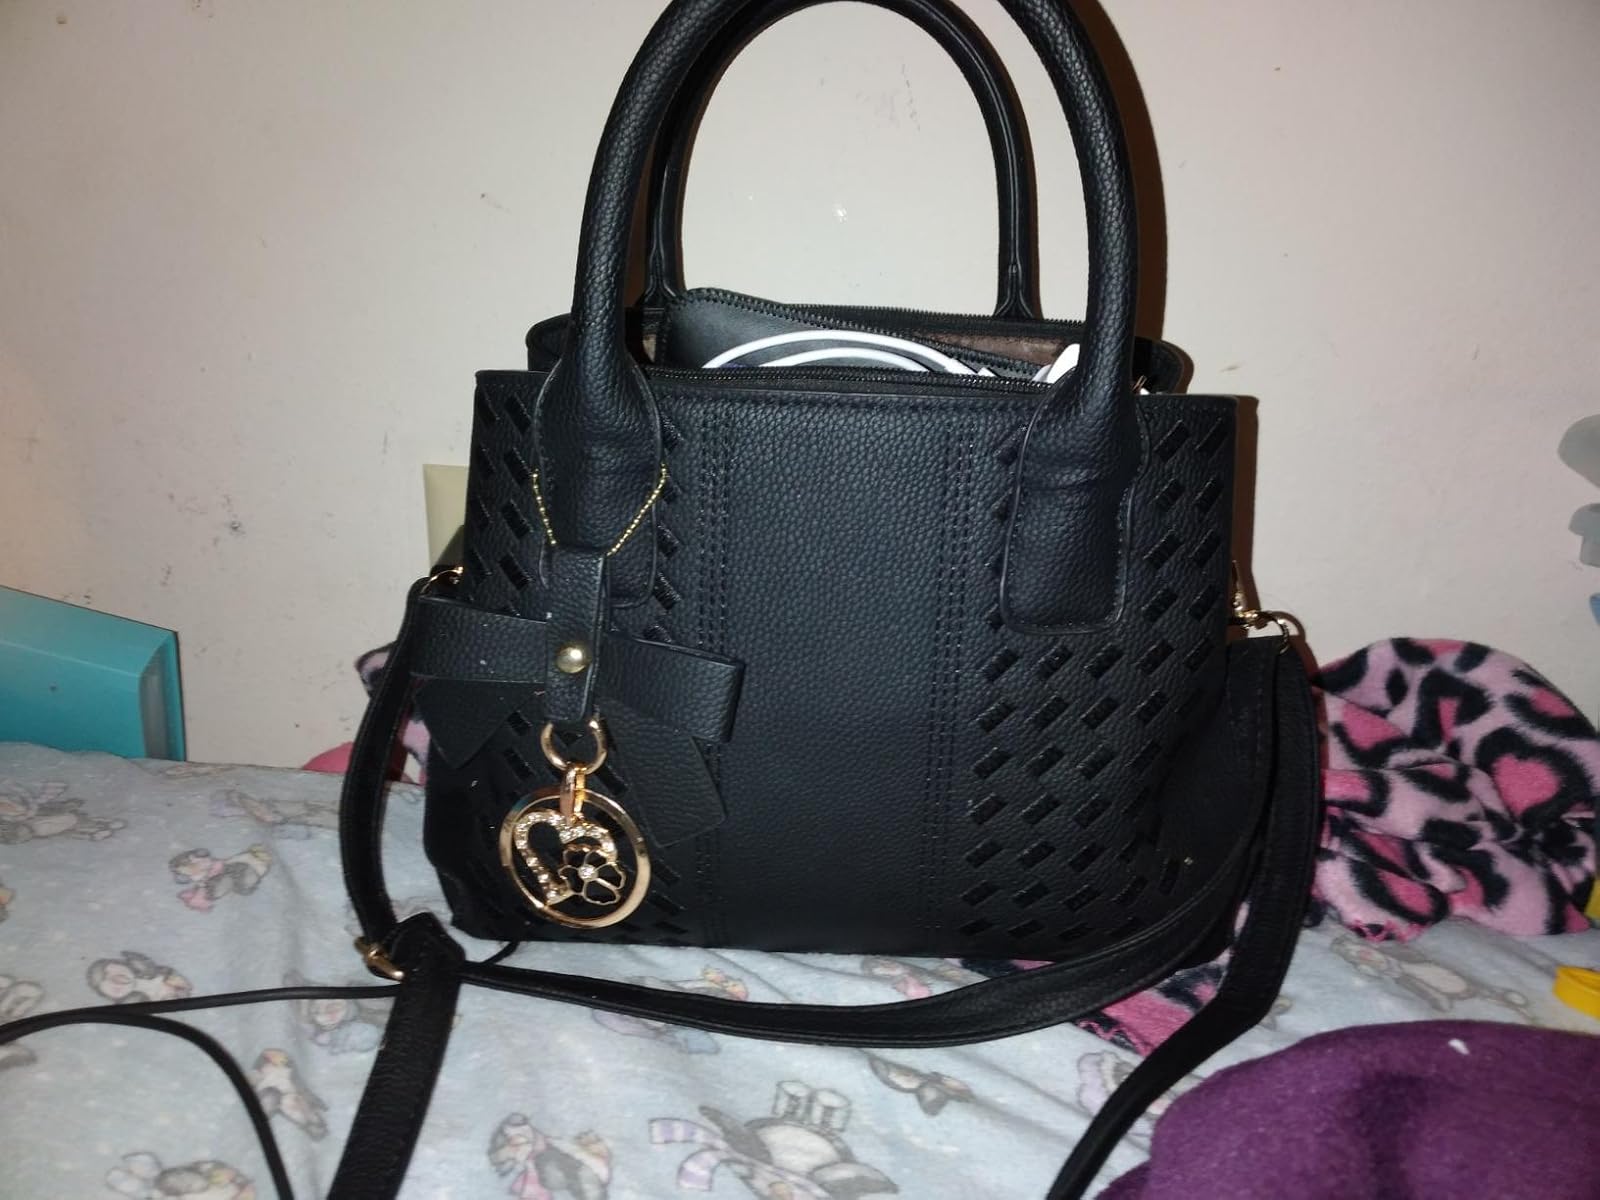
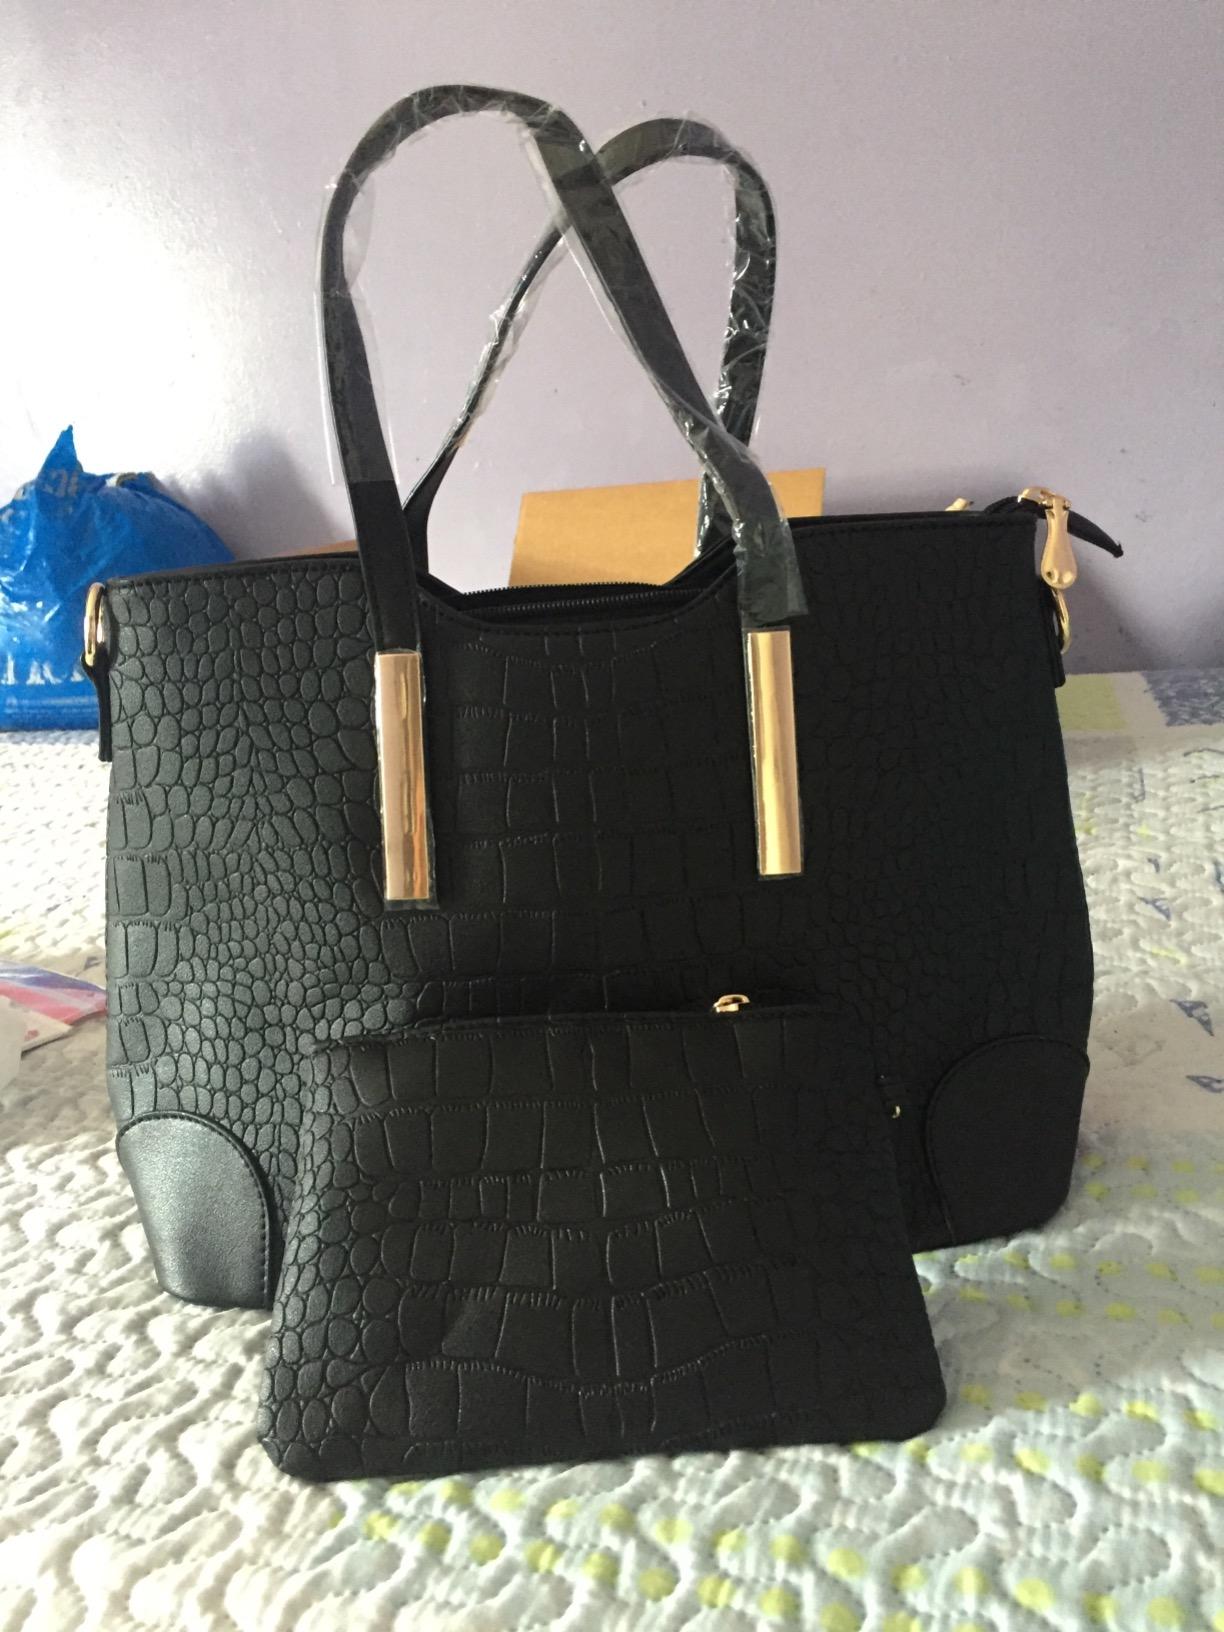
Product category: accessories_handbag
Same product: no